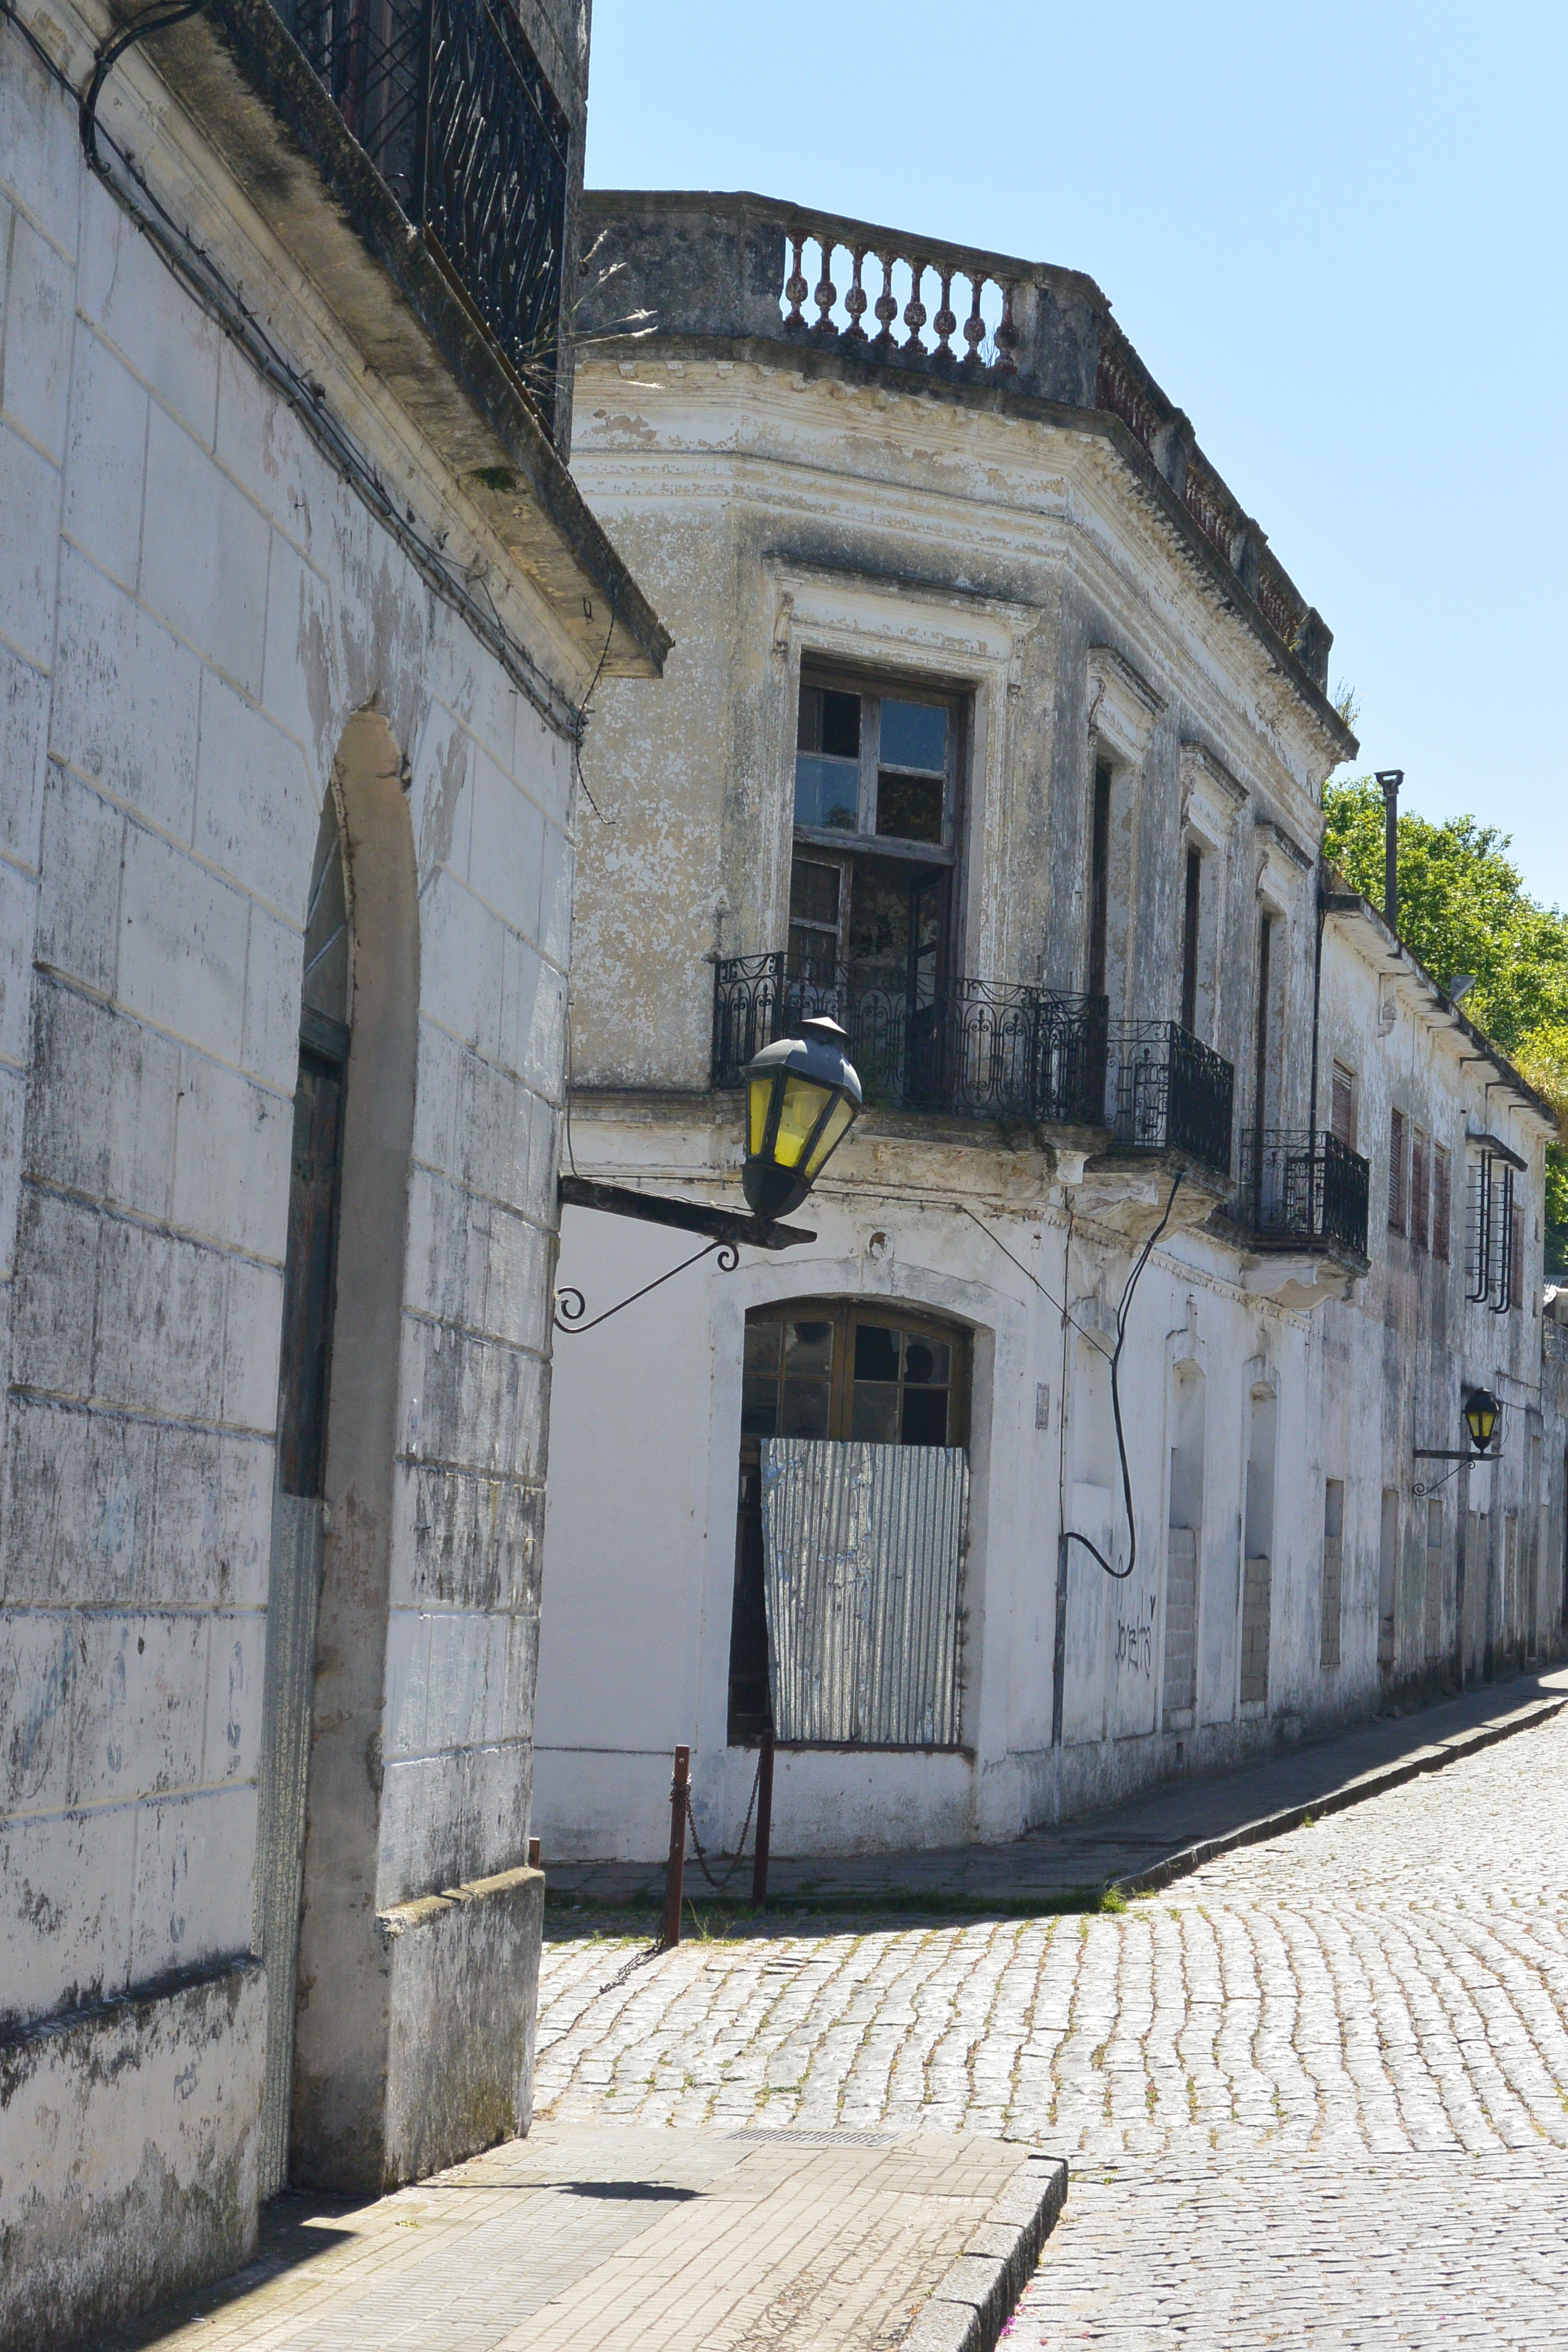
path, light, architecture, road, street, house, window, town, building, alley, wall, stone, lantern, peaceful, peace, ancient, facade, lamp, old building, brick, old house, corner, ruins, houses, doors, cologne, estate, input, penumbra, neighbourhood, abandonment, stone house, urban area, ancient history